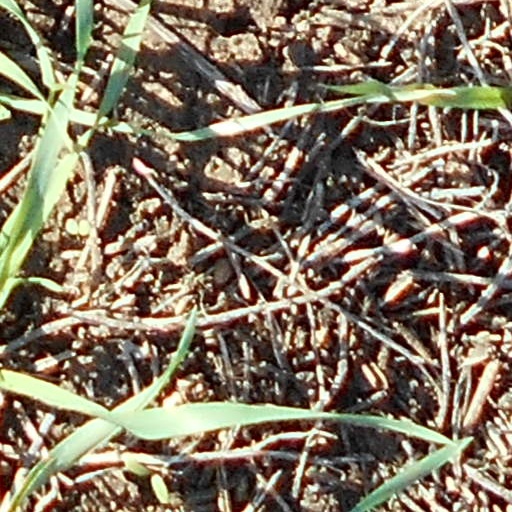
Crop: wheat